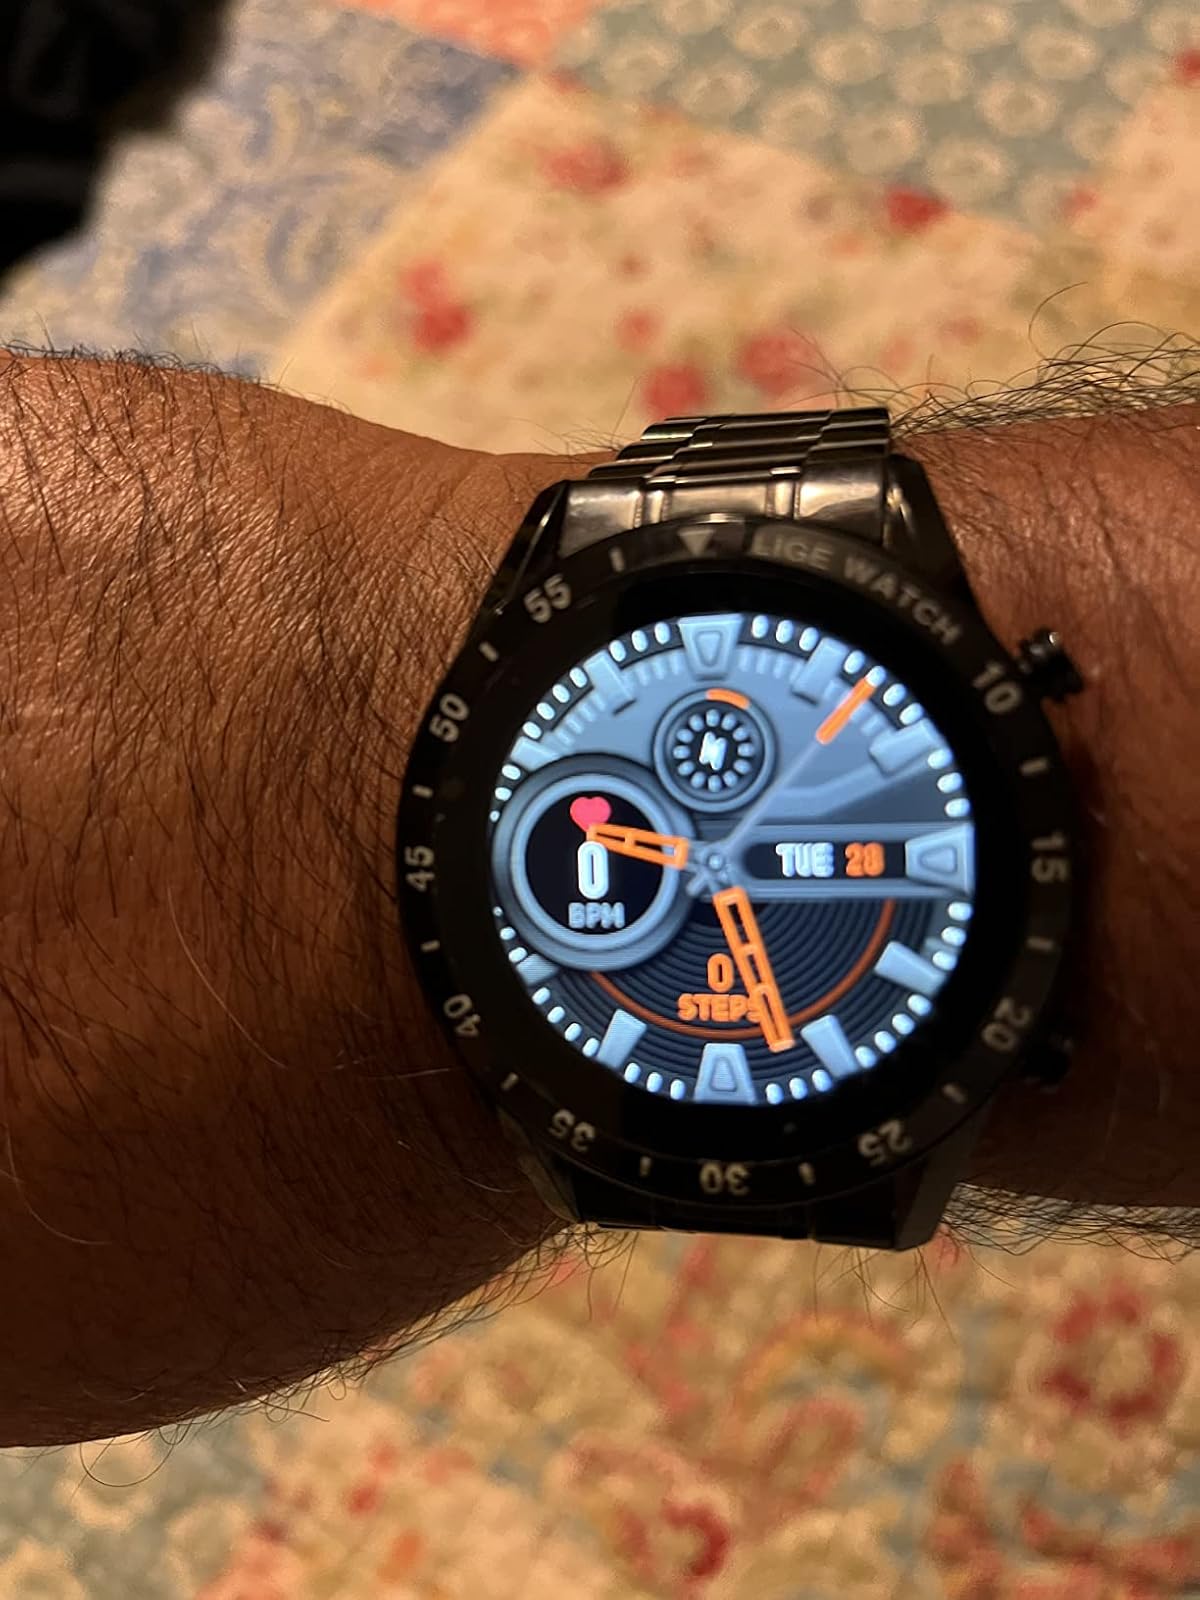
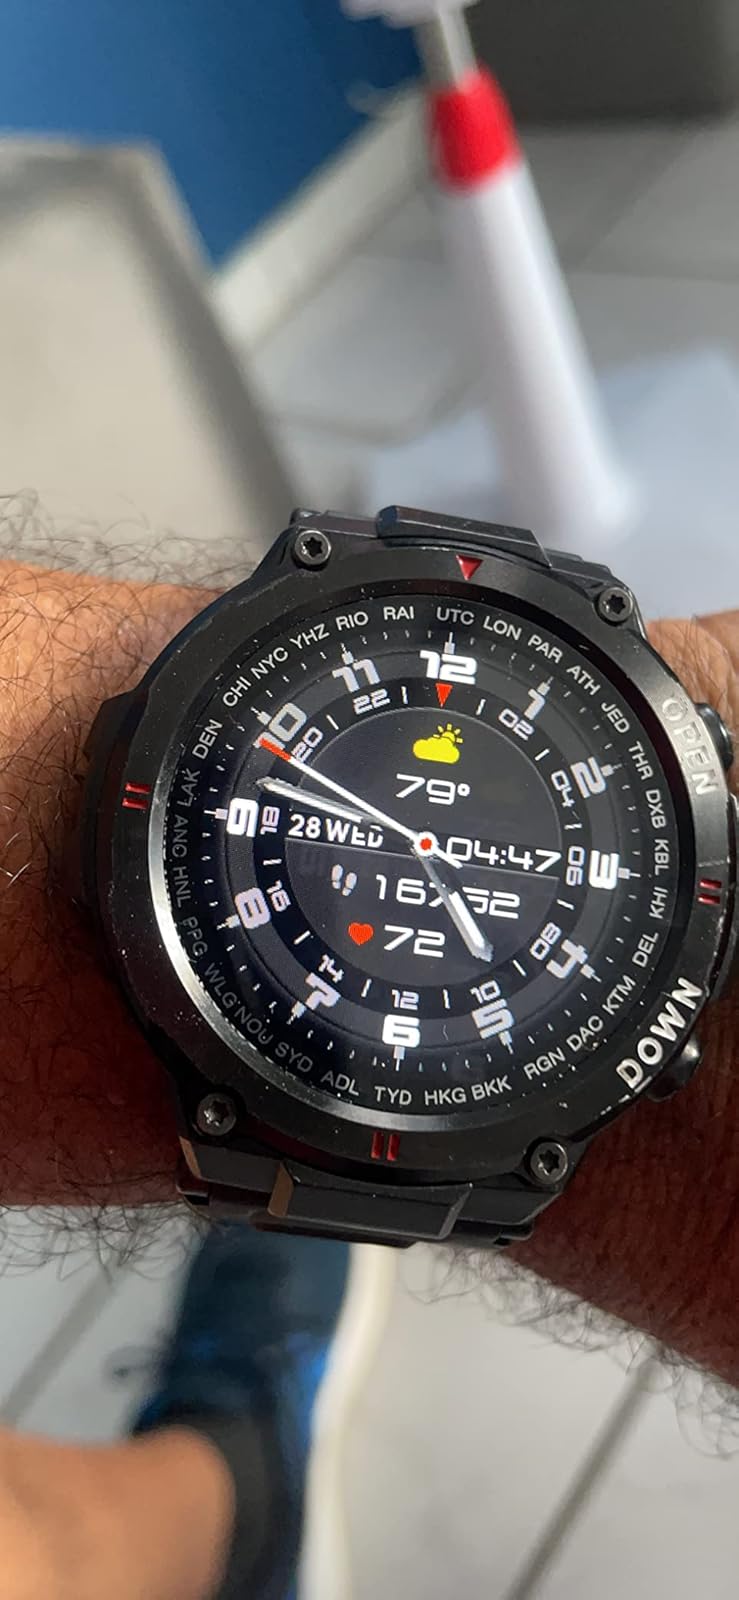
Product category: smartwatch
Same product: no